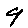
Label: 9